Tarte Tatin

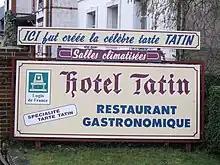
Billboard in front of the Hôtel Tatin

A popular myth tells the tarte Tatin was created accidentally at the Hôtel Tatin in Lamotte-Beuvron, Loir-et-Cher, south of Paris, in the 1880s. The hotel was run by two sisters, Stéphanie and Caroline Tatin. There are several myths concerning the tart's origin, but the most common is that Stéphanie Tatin, who did most of the cooking, was overworked one day. She started to make a traditional apple pie but left the apples cooking in butter and sugar for too long. Smelling the burning, she tried to rescue the dish by putting the pastry base on top of the pan of apples and quickly finishing the cooking by putting the whole pan in the oven. After turning out the upside-down tart, she was surprised to find how much the hotel guests appreciated the dessert. In an alternative version of the tart's origin, Stéphanie baked a caramelized apple tart upside-down by mistake: regardless, she served her guests the unusual dish A manuscript written by teacher Marie Souchon explains that the recipe was shared to them by the cook of Count Alfred Leblanc de Chatauvillard. Whatever the veracity of either story, the concept of the upside-down tart was not a new one. For instance, patissier Antonin Carême already mentions glazed "gâteaux renversés" adorned with apples from Rouen or other fruit in his "Pâtissier Royal Parisien" (1841).